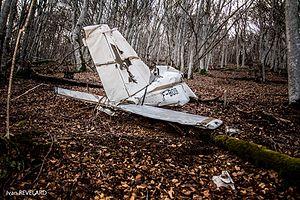
Carcasse d'un avion de la marque Beechcraft
Le puy de Louchadière est un volcan endormi de la chaîne des Puys, situé dans le Massif central, dans le département du Puy-de-Dôme, en France.